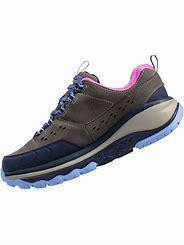
Brand: Hoka
Model: 100